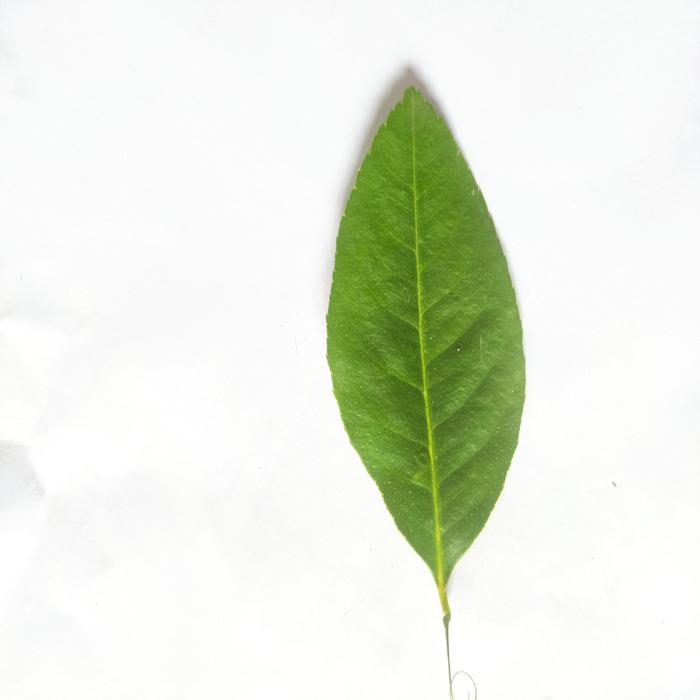
Crop: Lemon
Leaf condition: Healthy_Leaf